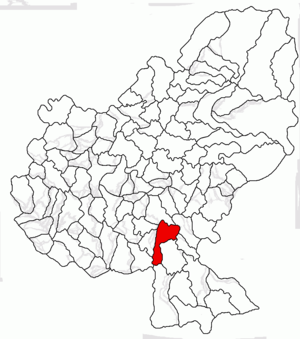
Bălăușeri est une commune roumaine du județ de Mureș, dans la région historique de Transylvanie et dans la région de développement du Centre.